Roadie Tuner

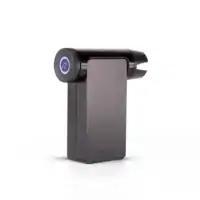
Roadie 2

Roadie 2 is the second-generation product in the family of Roadie automatic guitar tuners. Roadie 2 automatically rotates the pegs of stringed instruments that have a guitar machine head including electric, acoustic, classical and steel guitars, 6-7-12 string guitars, ukuleles, mandolins and banjos. Roadie 2 was upgraded from its predecessor to work as an independent standalone device which does not require the Roadie Tuner mobile application to function. For that, it has a built-in OLED screen and a selection wheel for users to choose their desired tuning out of preset alternate tunings or to access the string-winding mode when changing the strings on an instrument. In contrast to the first-generation product, Roadie 2 uses a vibration sensing technology instead of a microphone, allowing users to accurately adjust their tuning in noisy environments as well. The Roadie Tuner mobile app is an optional tool to use alongside Roadie 2 and enables users to create their own custom tunings and sync them to their Roadie device.